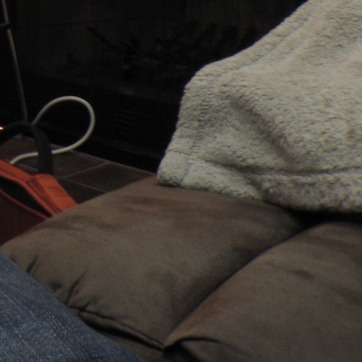
Material: fabric